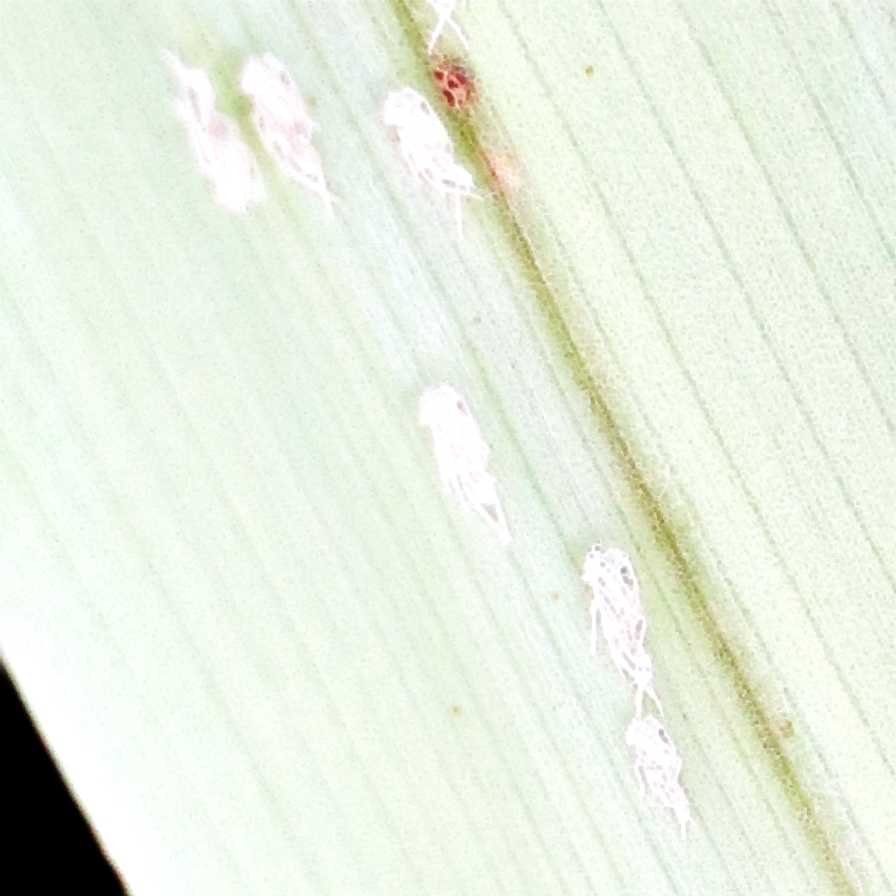
Label: Bug